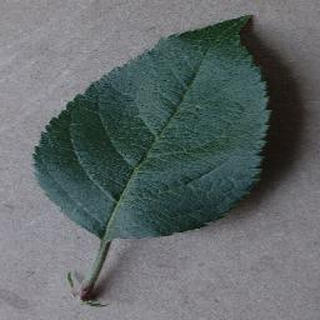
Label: healthy_apple